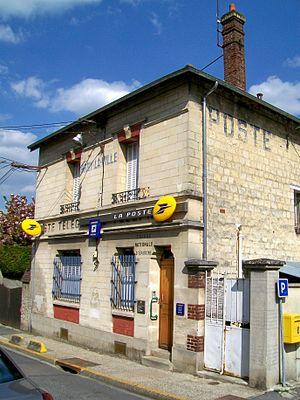
La poste, rue de Montgrésin.